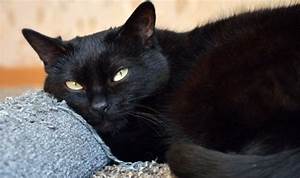
Label: gatto